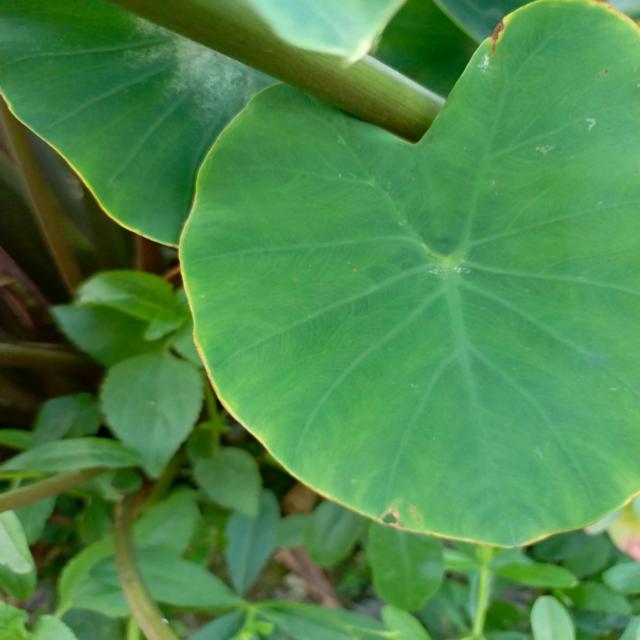
Label: Early_Blight